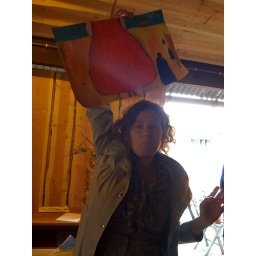
Petra and the problem of big Dutch woman in a red dress